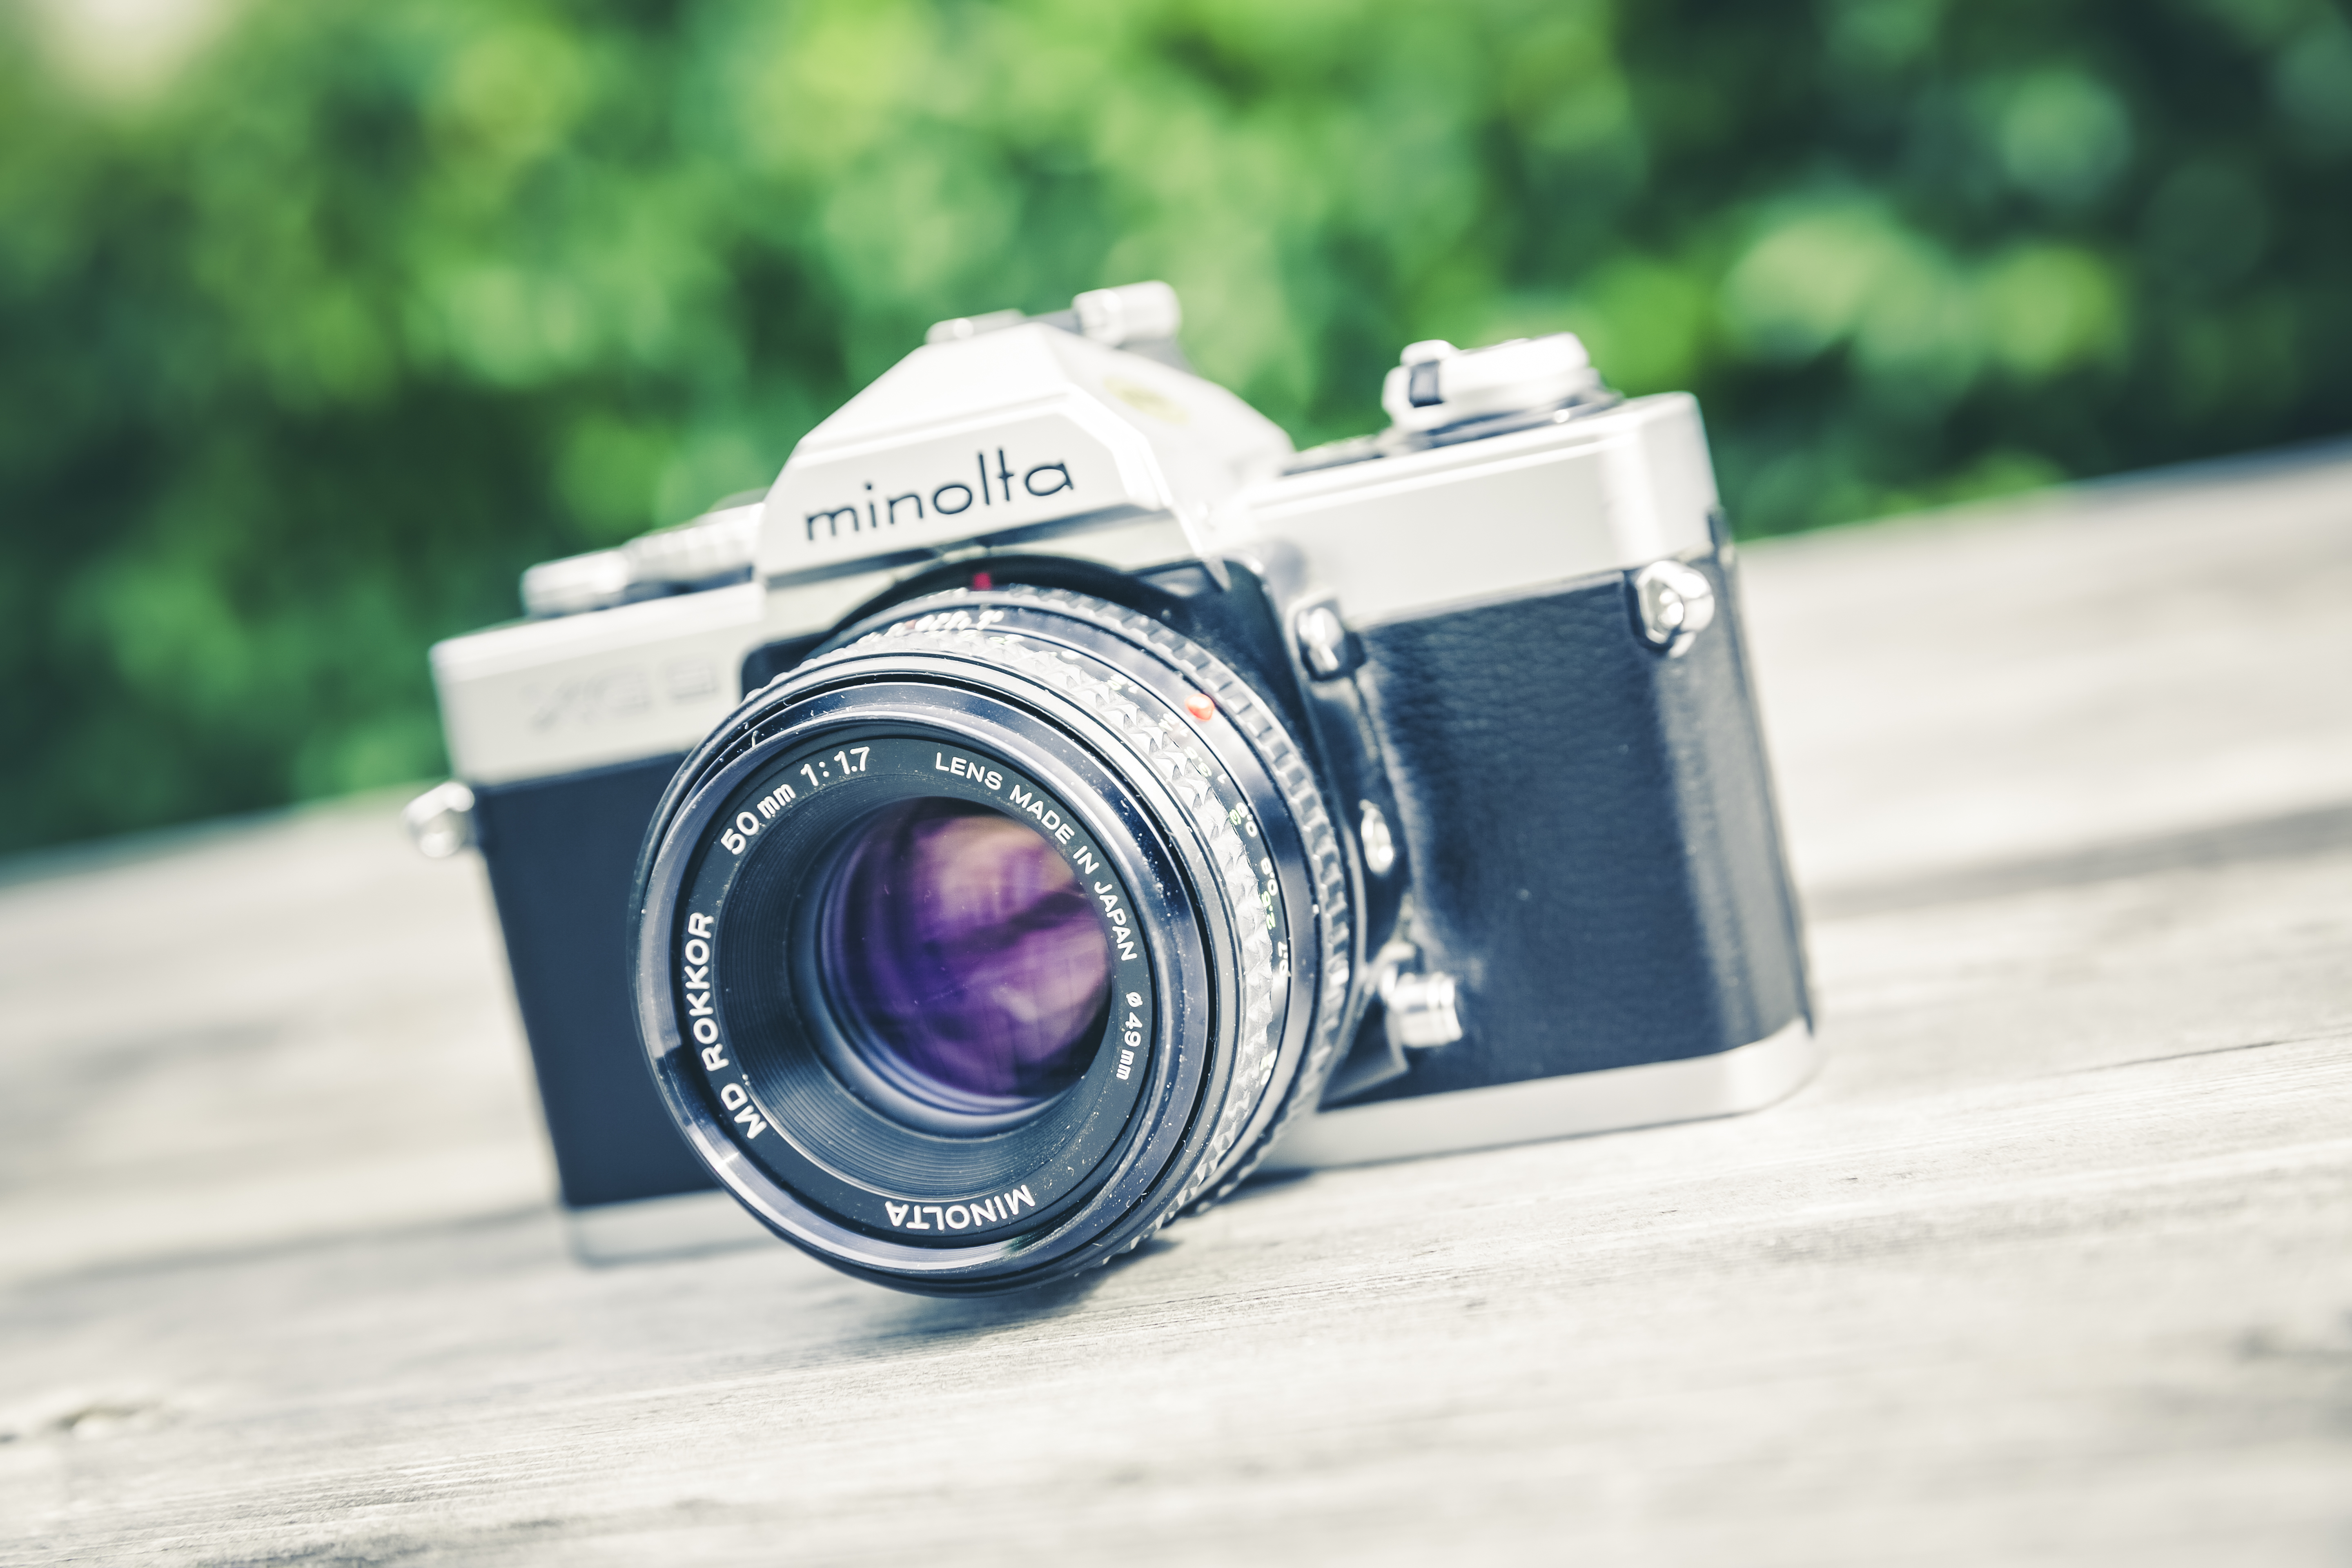
hand, white, camera, photography, vintage, retro, green, lens, equipment, blue, vintage camera, reflex camera, outdoors, digital camera, focus, photograph, capture, camera lens, analogue, analog camera, digital slr, single lens reflex camera, cameras optics